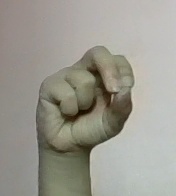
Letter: gaaf